Ferry Mursyidan Baldan

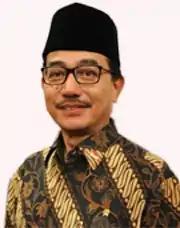
Baldan in 2014

Ferry Mursyidan Baldan (16 June 1961 – 2 December 2022) was an Indonesian politician. A member of Golkar and later Nasdem, he served in the People's Representative Council from 1997 to 2009 and served as Minister of Agrarian Affairs and Spatial Planning from 2014 to 2016.